Italian Salvadorans

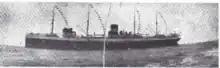
Ship of Italian immigrants in the port of La Libertad, El Salvador

The 20th century was characterized by the massive entry of Italians into the country. Between 1900 and 1909, more than 10,000 Italians from all Italian regions, mainly from Campania and Piedmont, arrived in the country. At that time, El Salvador was the second destination by number of choices by Italians expatriating to Central America, many looking for better opportunities for their businesses and improve their quality of life where different traders and Italians who enter the country stand out, many of whom stand out in sectors such as education, music, agriculture, the industry, commerce and infrastructure.